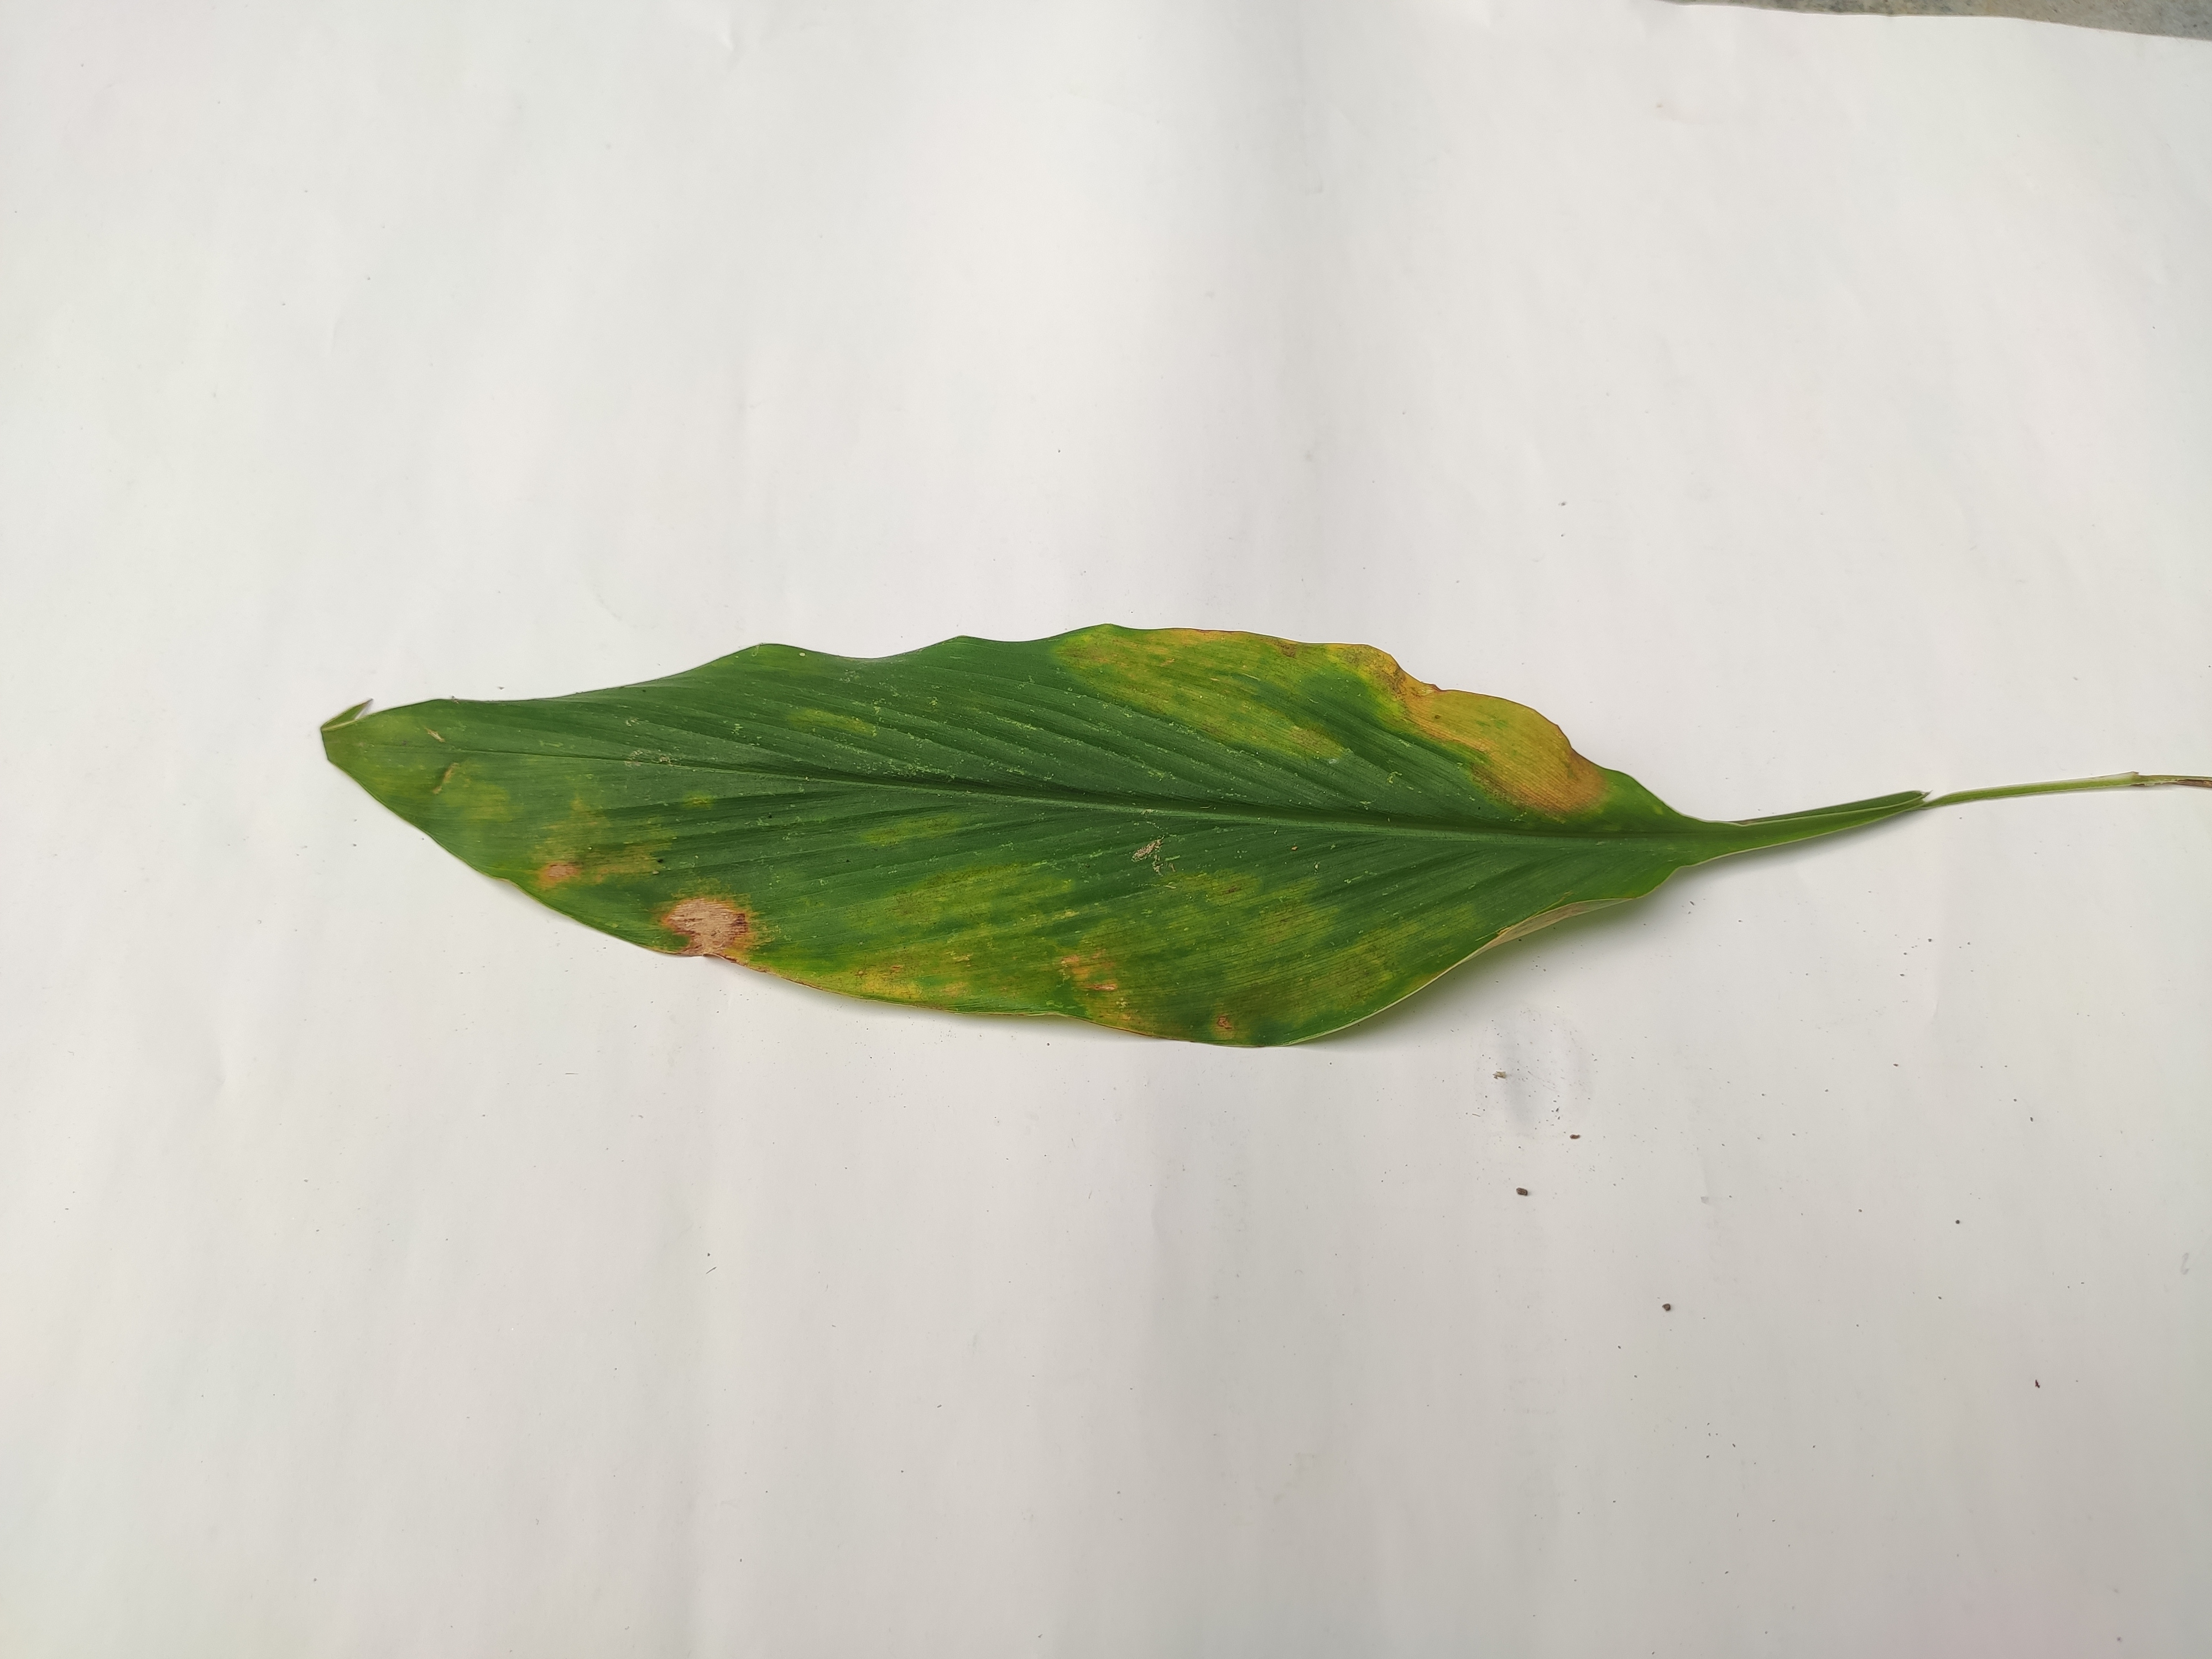
Label: Leaf_Spot